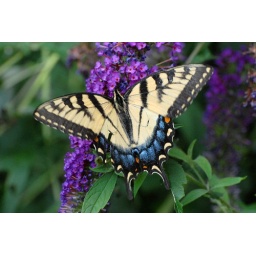
A yellow swallowtail on the butterfly bush in our backyard.